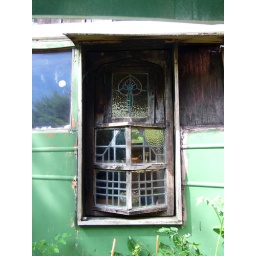
My mothers house truck converted to permanent house in a small forest in Golden Bay, New Zealand. Cute window.